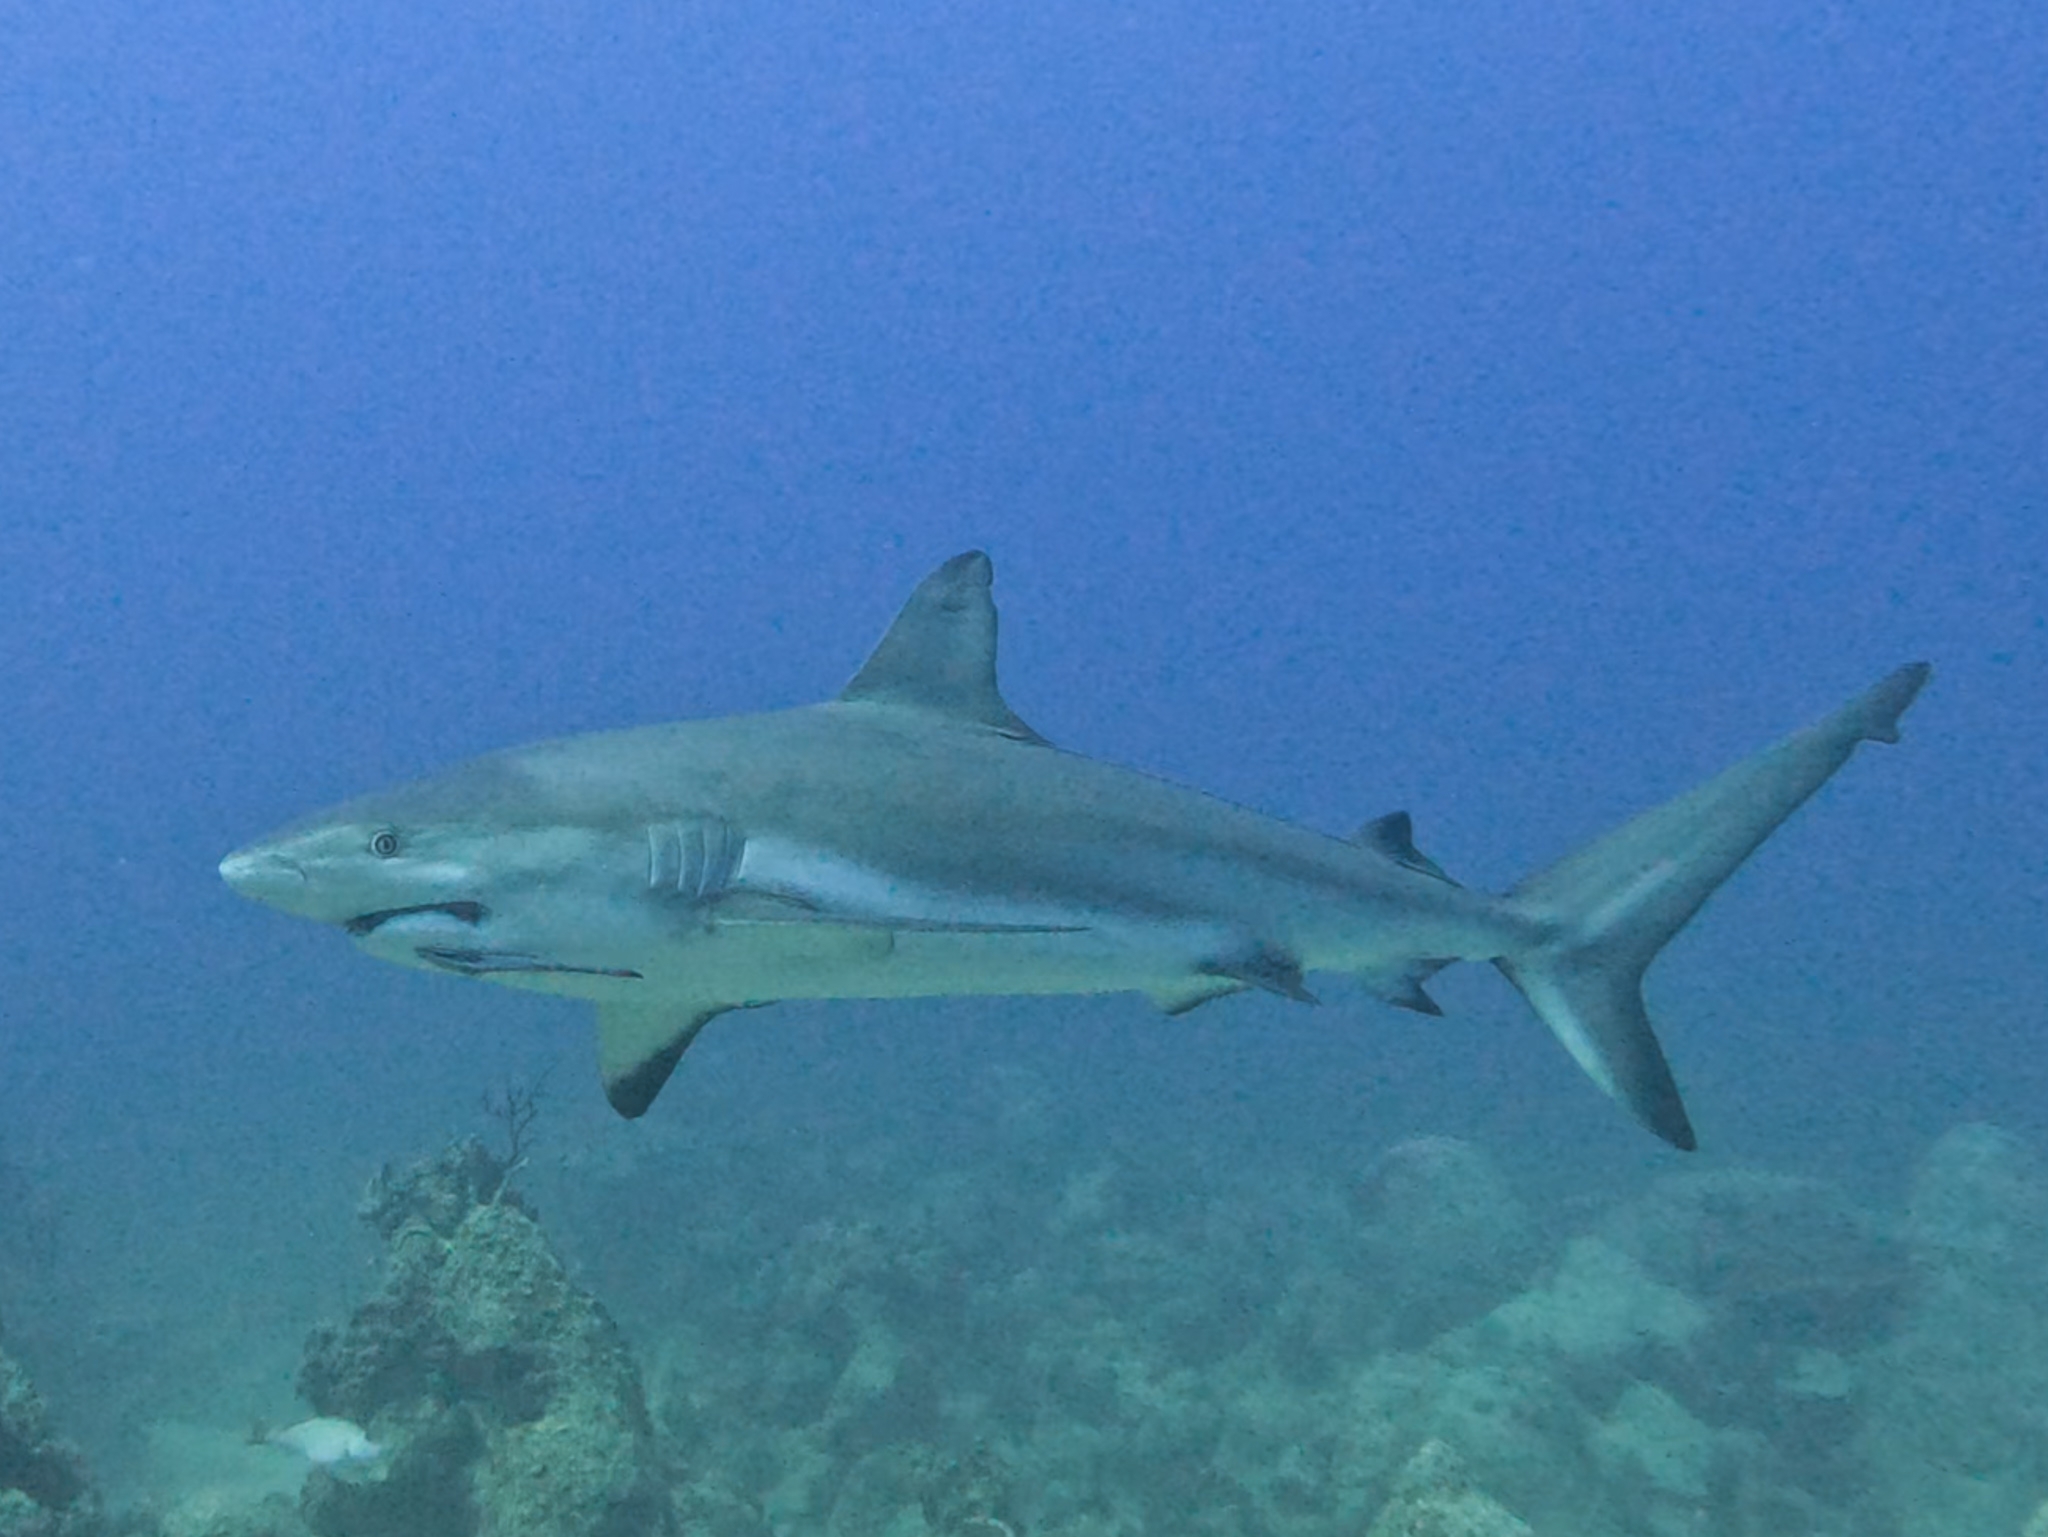
fish (species not among the labelled classes)